Fred Moosally

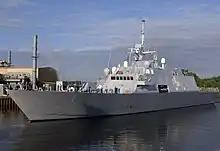
, Lockheed's first LCS

Captain Moosally retired from the Navy at that rank in May 1990. At his change of command ceremony on "Iowa" on May 4, 1990, Moosally criticized the Navy for mismanaging the investigation into the turret explosion, saying that the investigators were "people who, in their rush to manage the "Iowa" problem, forgot about doing the right thing for the "Iowa" crew". During the ceremony, Moosally was awarded the Legion of Merit by Rear Admiral George Gee for his service as commander of "Iowa". Soon after, Moosally went to work for an unnamed defense contractor in the Washington, D.C., area.